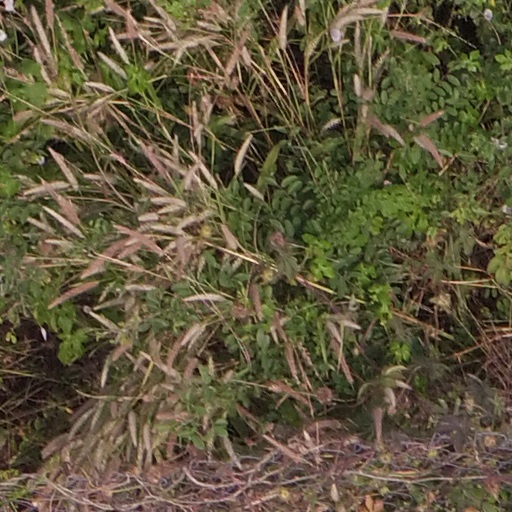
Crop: maize; corn